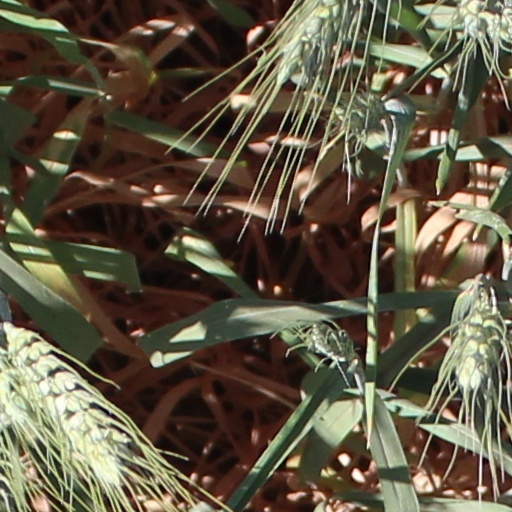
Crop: wheat